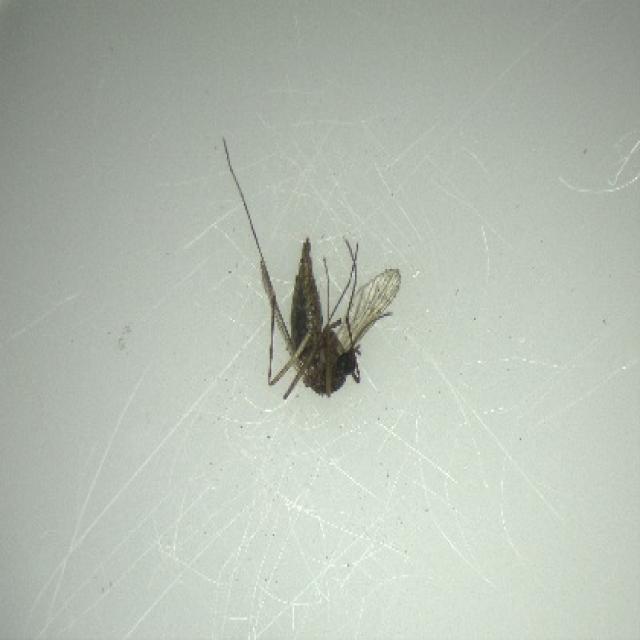
Species: aedes_vexans